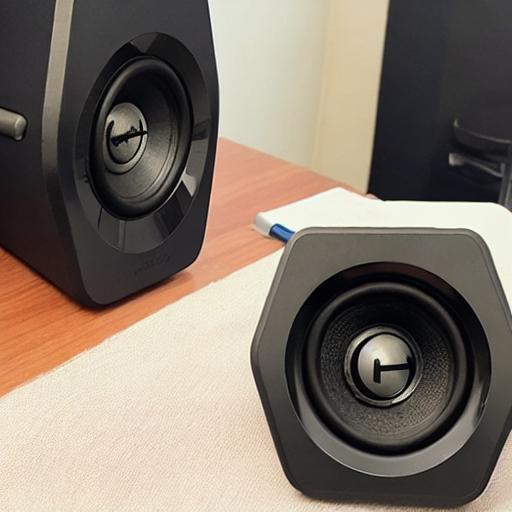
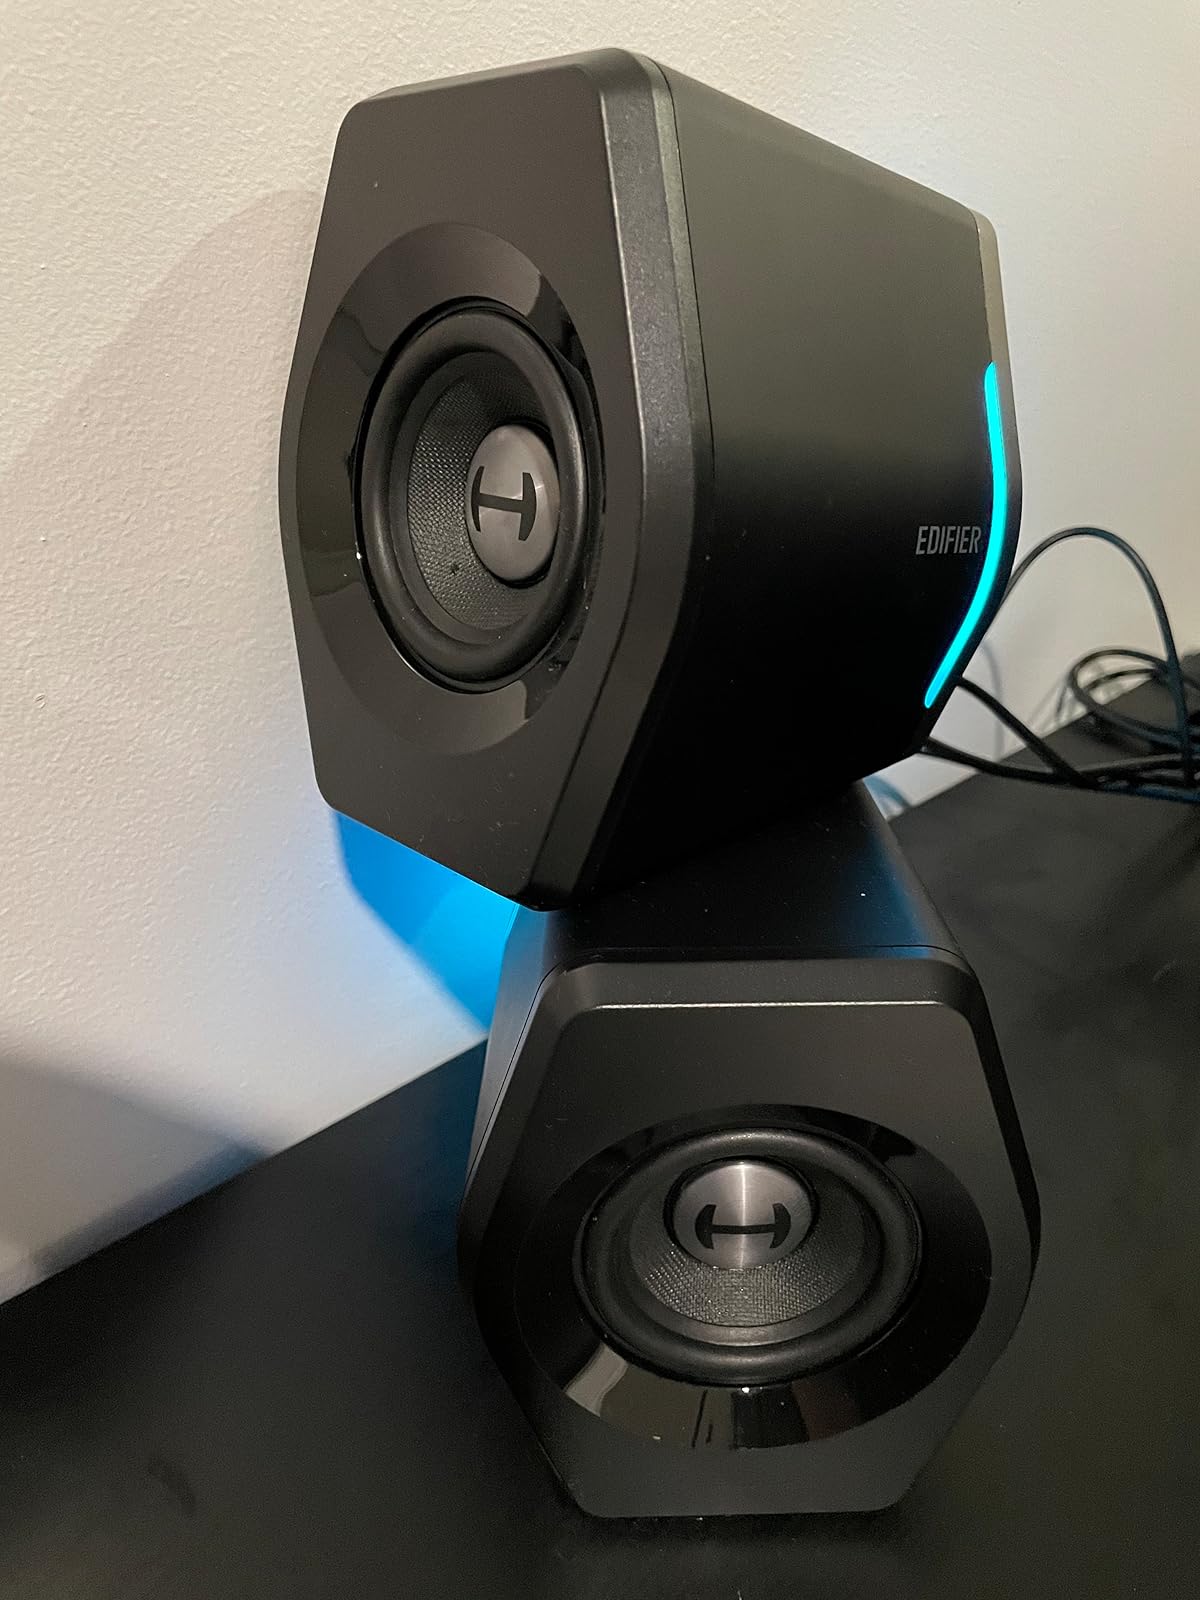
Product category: speaker
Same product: no